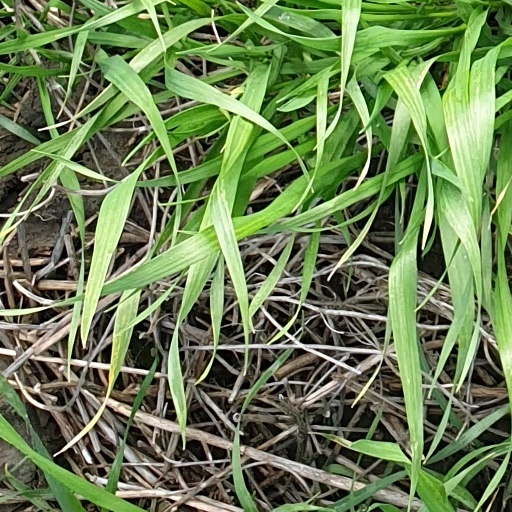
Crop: wheat